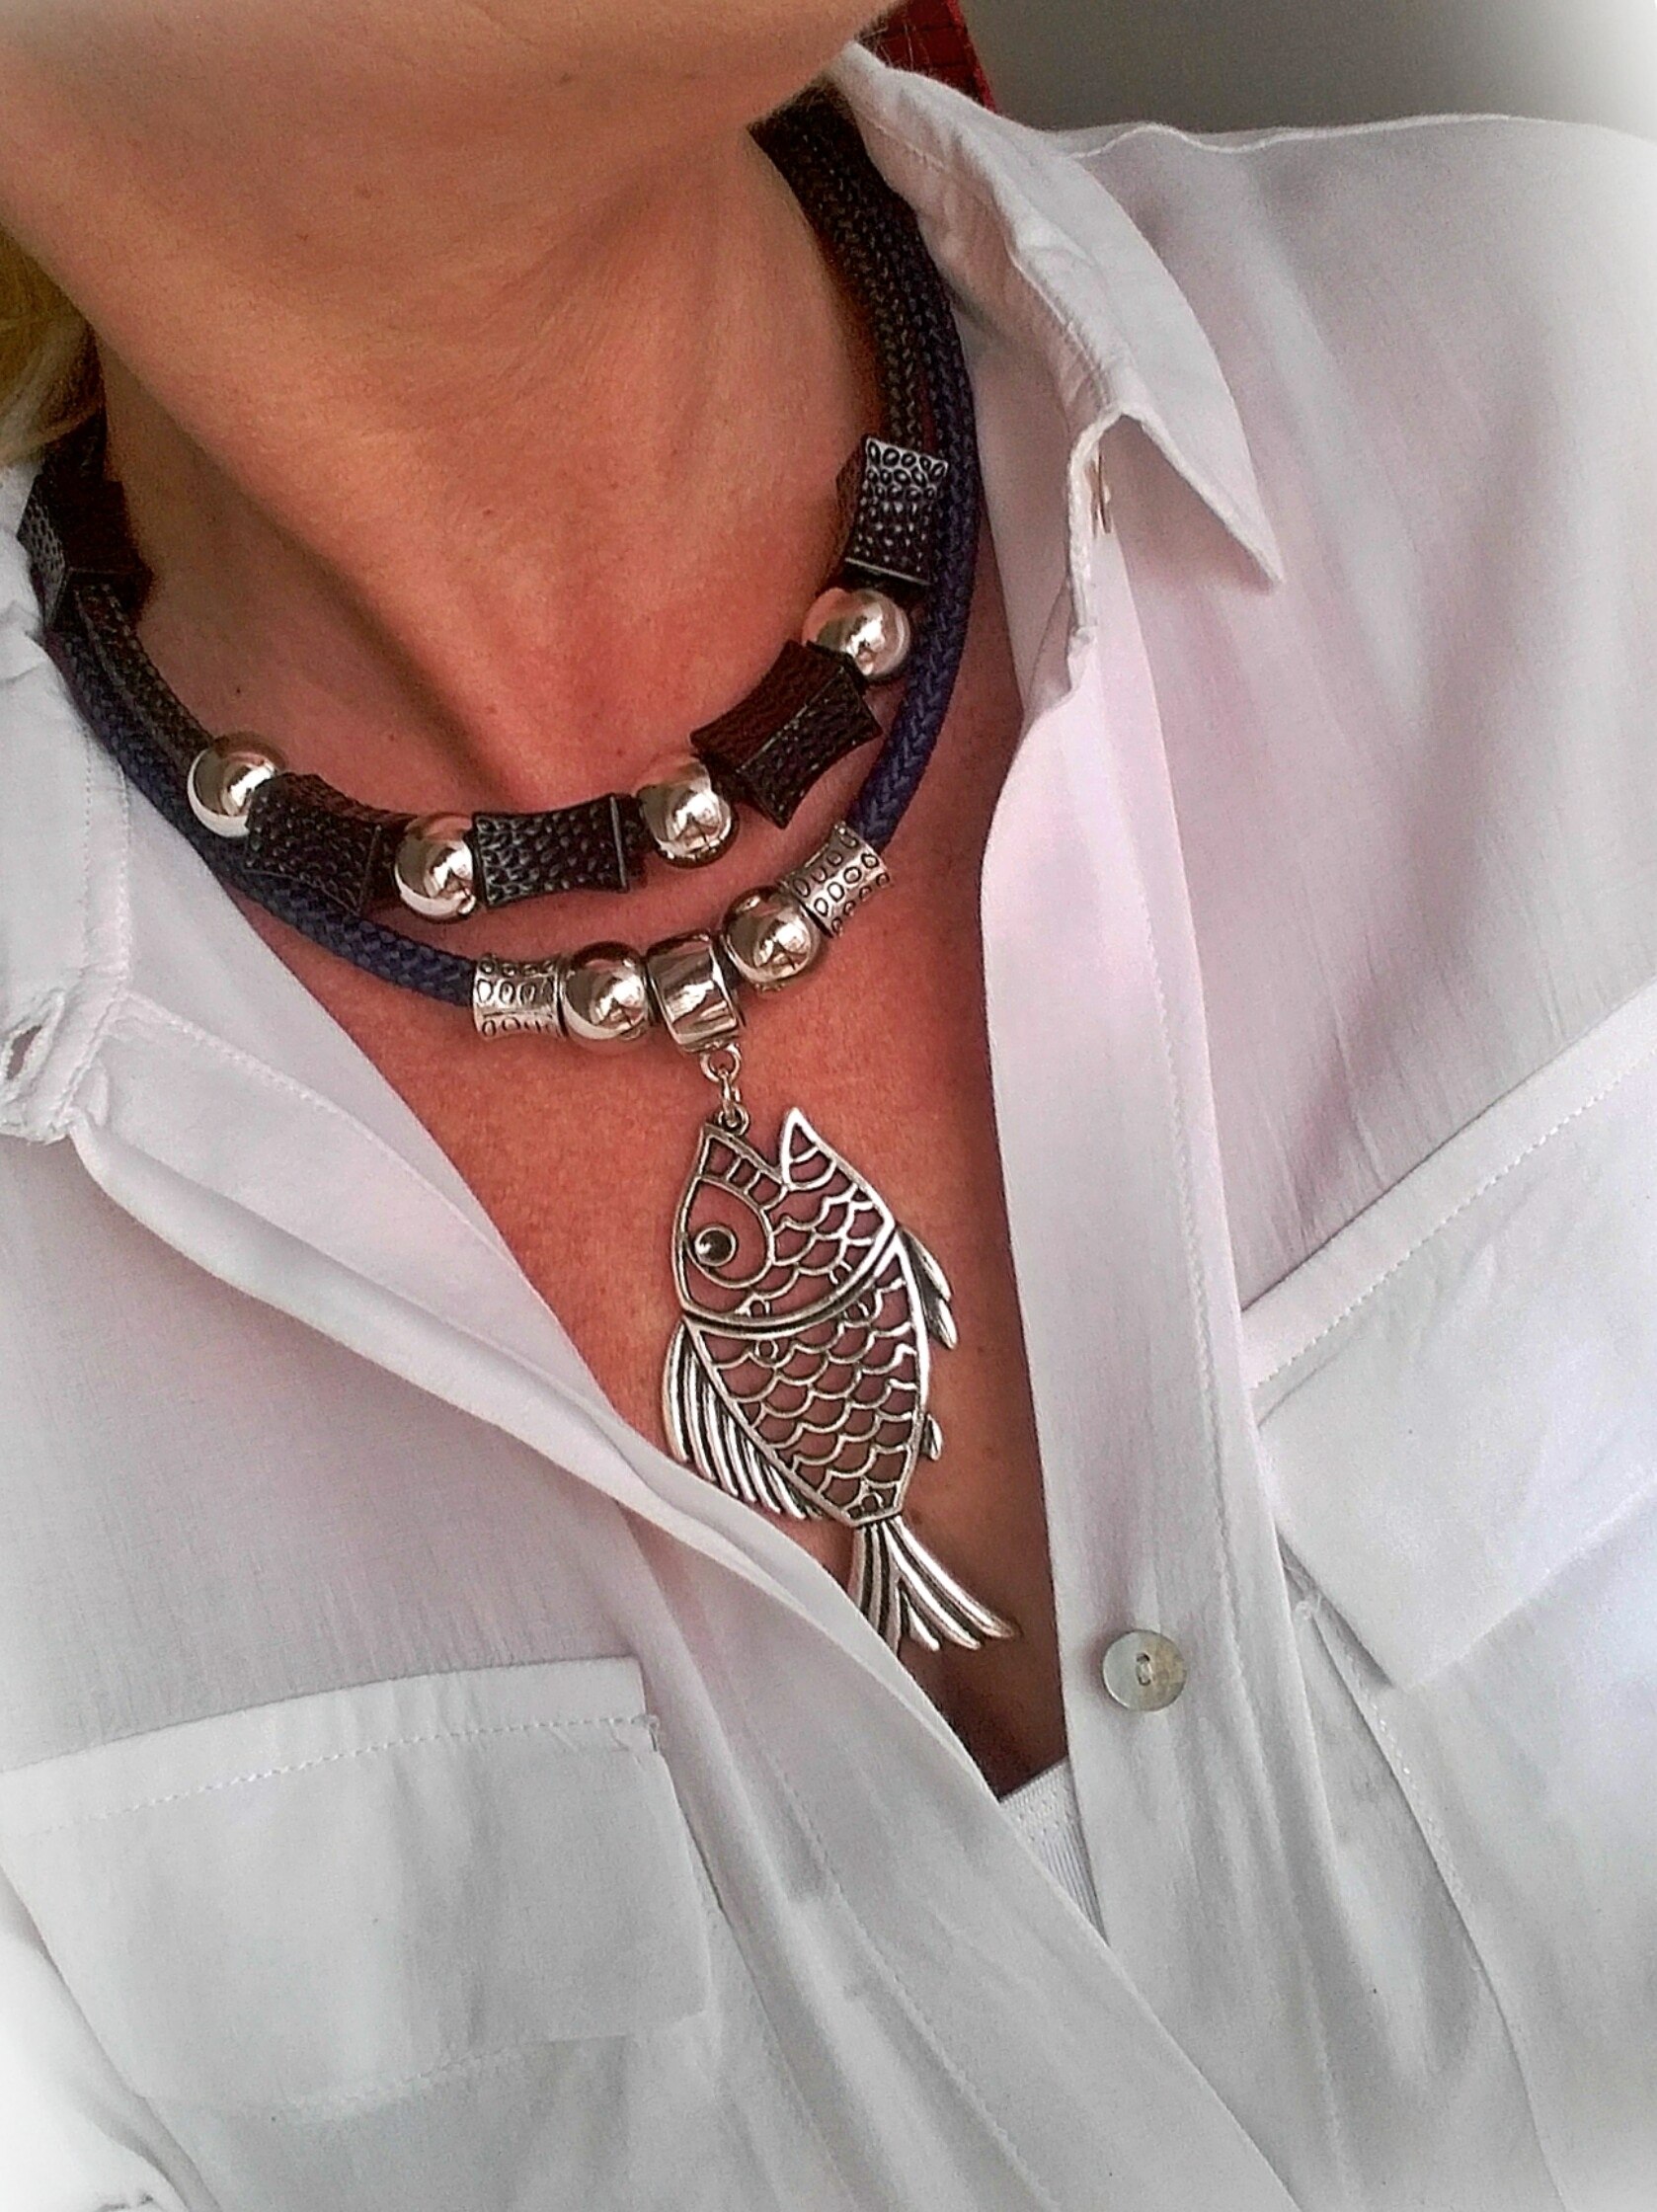
pattern, clothing, fish, arm, jewelry, necklace, collar, jewellery, textile, women, neck, no neck, formal wear, fashion accessory